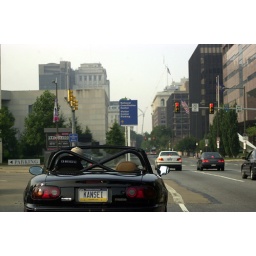
Taken on the road to ocean city, in the car.